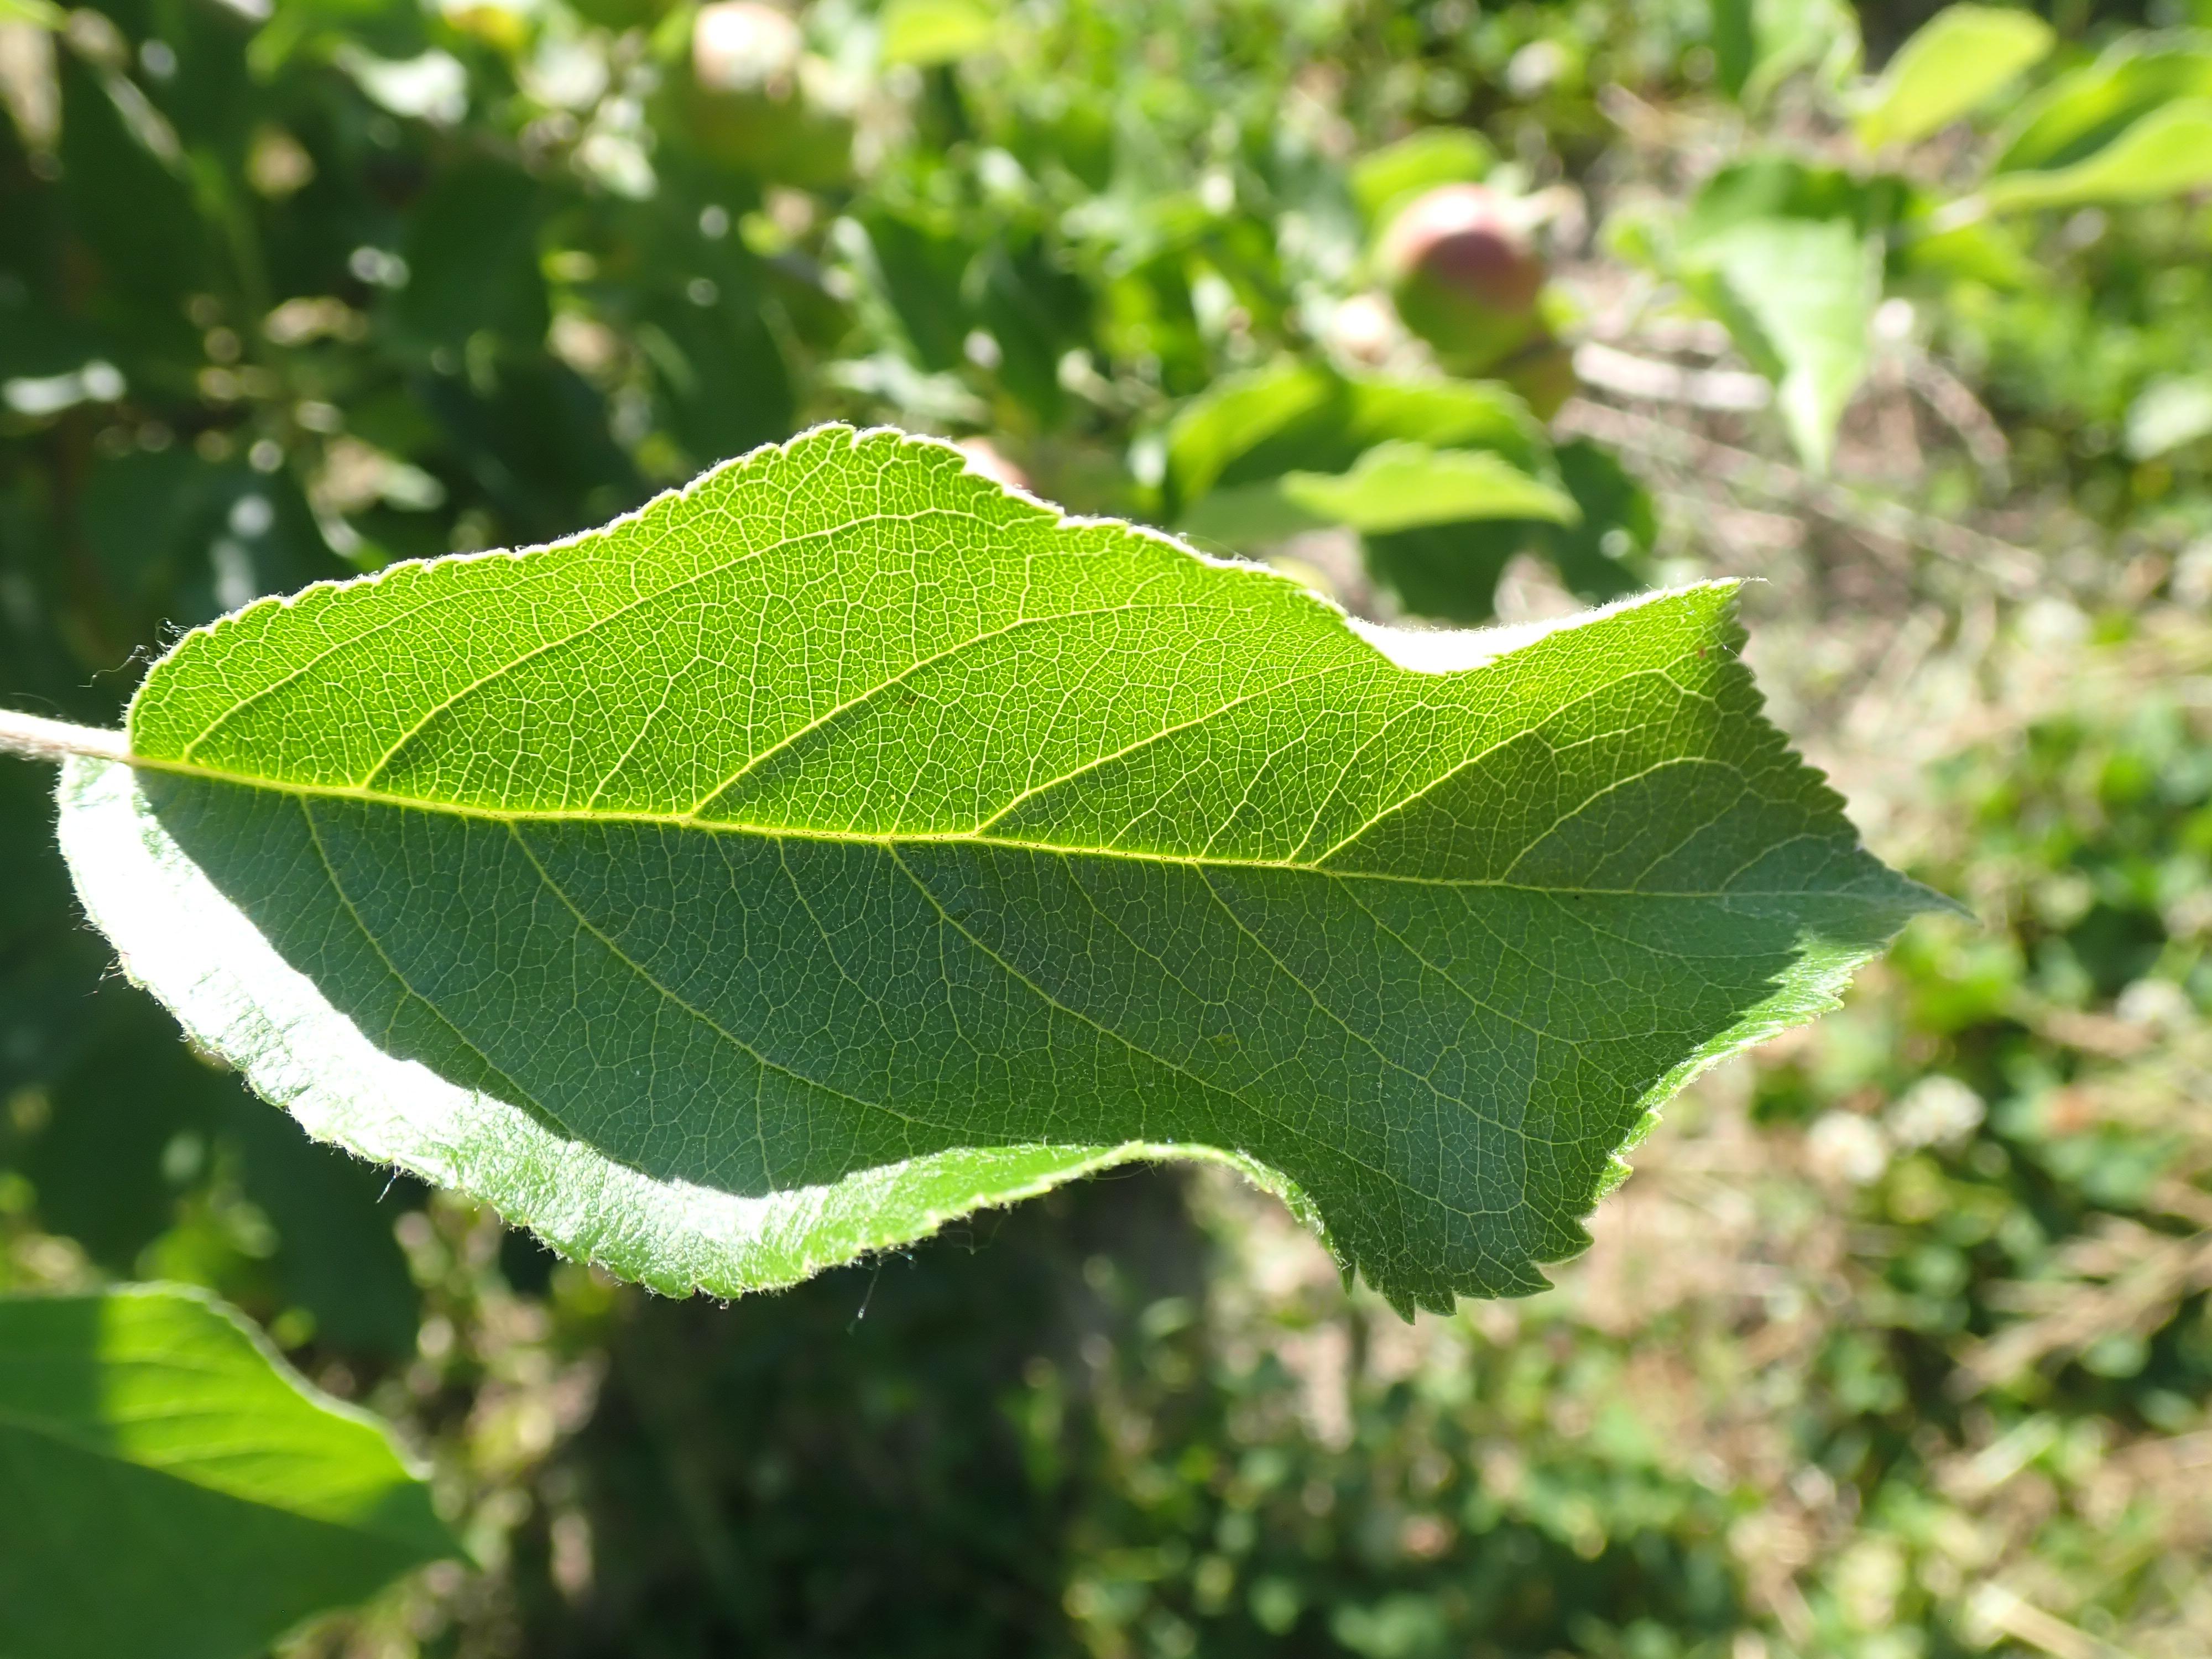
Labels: healthy